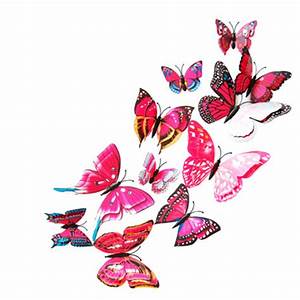
Label: farfalla